Renaissance Reno

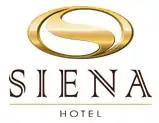
Siena Reno logo (2015–2017)

In May 2015, Grand Siena, LLC agreed to sell the Siena. The casino closed on June 30, 2015, the day before the sale was completed. Months later, the ownership group, led by developer Fernando Leal, announced that the Siena would be rebranded as a Renaissance Hotel, and confirmed that the casino would not reopen.